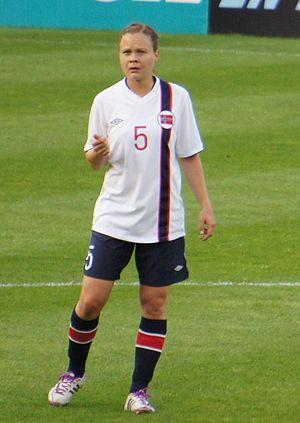
En équipe de Norvège.